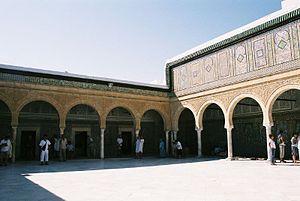
Kairouan est une ville du centre de la Tunisie et le chef-lieu du gouvernorat du même nom. Elle se situe à 150 kilomètres au sud-ouest de Tunis et cinquante kilomètres à l'ouest de Sousse. Peuplée de 139 070 habitants en 2014, elle est souvent désignée comme la quatrième ville sainte de l'islam et la première ville sainte du Maghreb.